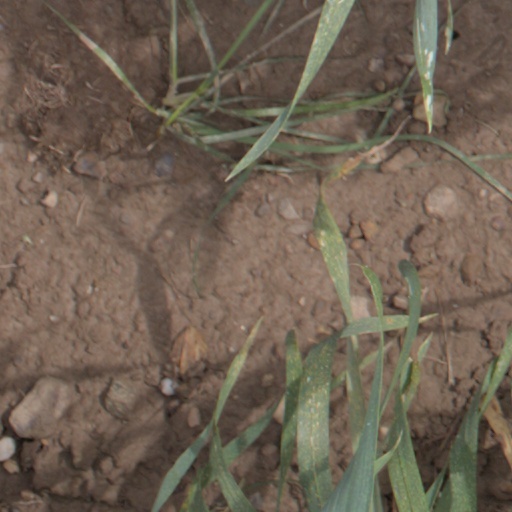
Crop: wheat